Natural History (Pliny)

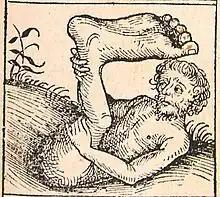
A sciapod, described by Pliny in his "Natural History", from the "Nuremberg Chronicle" (1493)

Pliny's work frequently reflects Rome's imperial expansion, which brought new and exciting things to the capital: exotic eastern spices, strange animals to be put on display or herded into the arena, even the alleged phoenix sent to the emperor Claudius in AD 47 – although, as Pliny admits, this was generally acknowledged to be a fake. Pliny repeated Aristotle's maxim that Africa was always producing something new. Nature's variety and versatility were claimed to be infinite: "When I have observed nature she has always induced me to deem no statement about her incredible." This led Pliny to recount rumours of strange peoples on the edges of the world. These monstrous races – the Cynocephali or Dog-Heads, the Sciapodae, whose single foot could act as a sunshade, the mouthless Astomi, who lived on scents – were not strictly new. They had been mentioned in the fifth century BC by Greek historian Herodotus (whose history was a broad mixture of myths, legends, and facts), but Pliny made them better known.